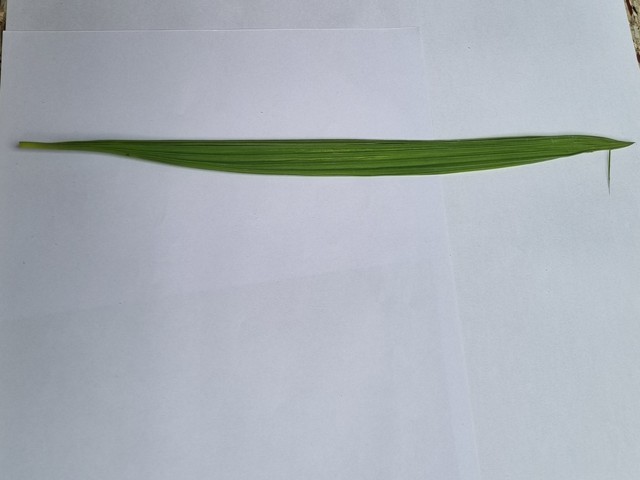
Plant: betal